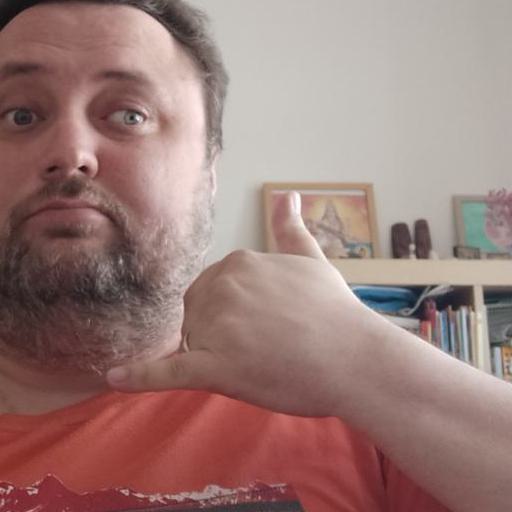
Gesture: call